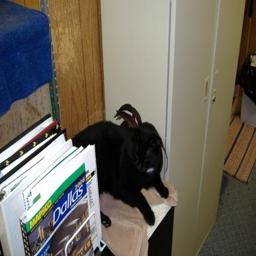
Animal: cats